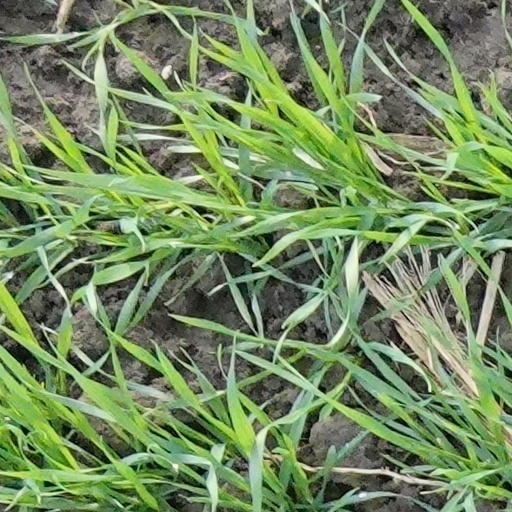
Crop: wheat